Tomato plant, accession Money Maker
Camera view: vertical (180 deg); turntable rotation: 270 degrees
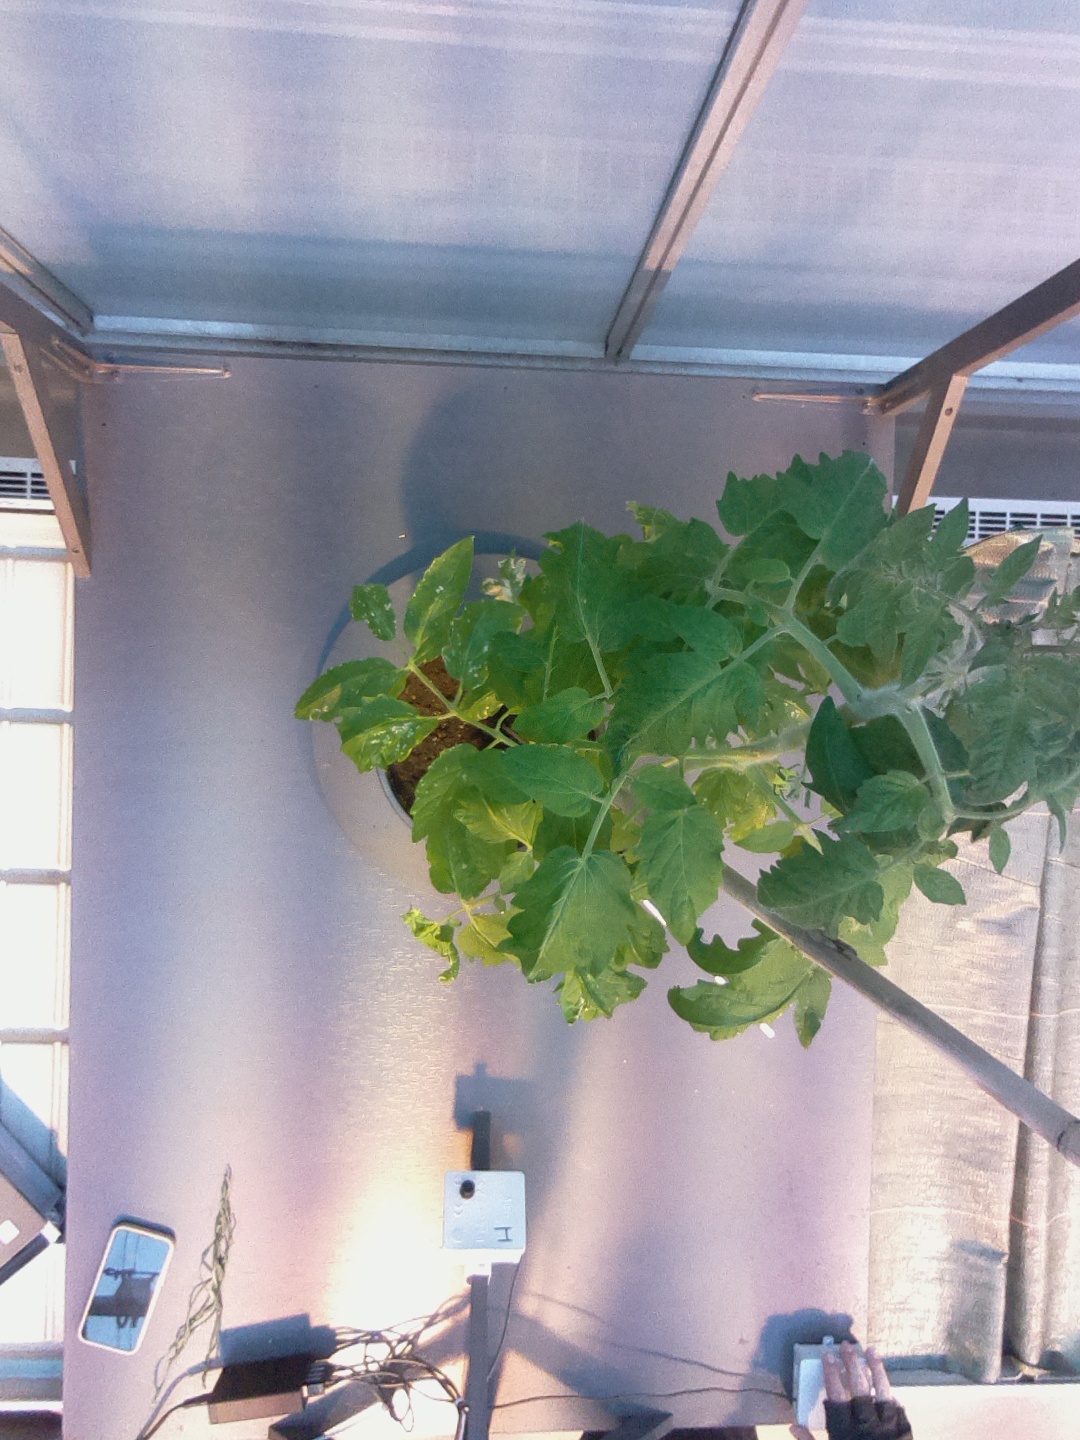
BBCH growth stage 55: 5 inflorescences visible